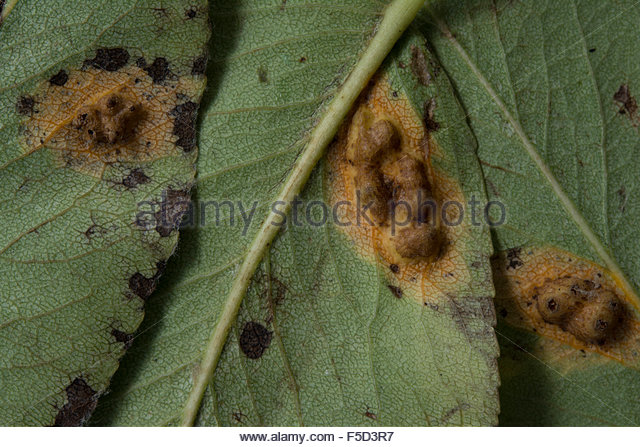
Labels: Apple rust leaf